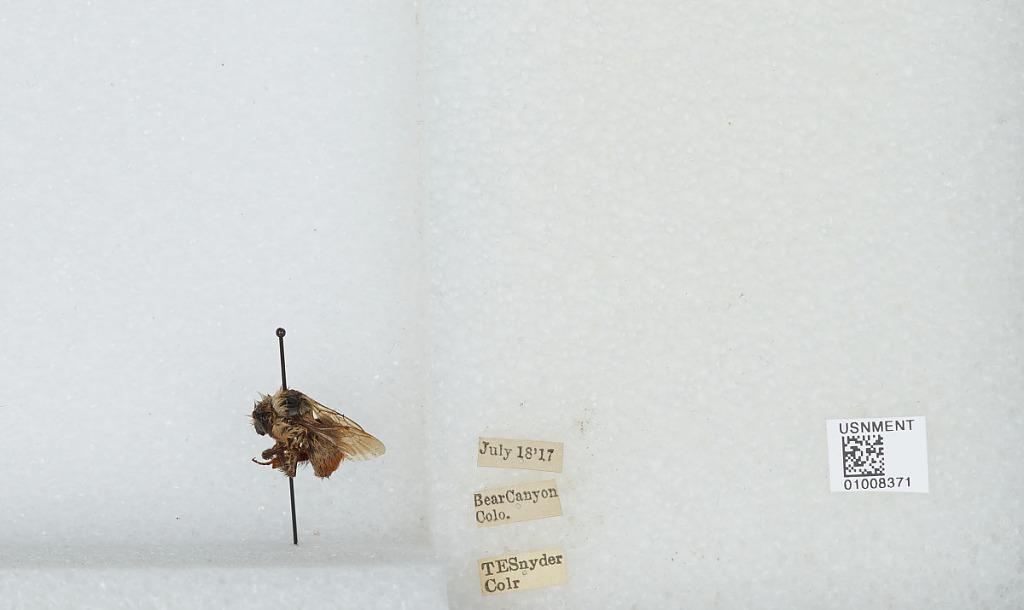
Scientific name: Bombus (Pyrobombus) centralis Cresson
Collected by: T. Snyder
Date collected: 1917-7-18
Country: United States
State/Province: Colorado
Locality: Bear Canyon
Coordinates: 39.975, -105.28